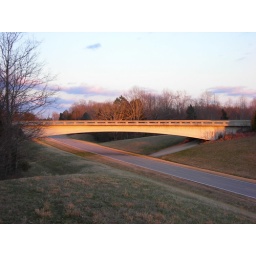
The sun lights a bridge over Natchez Trace Scenic Highway as seen from the horse trail.